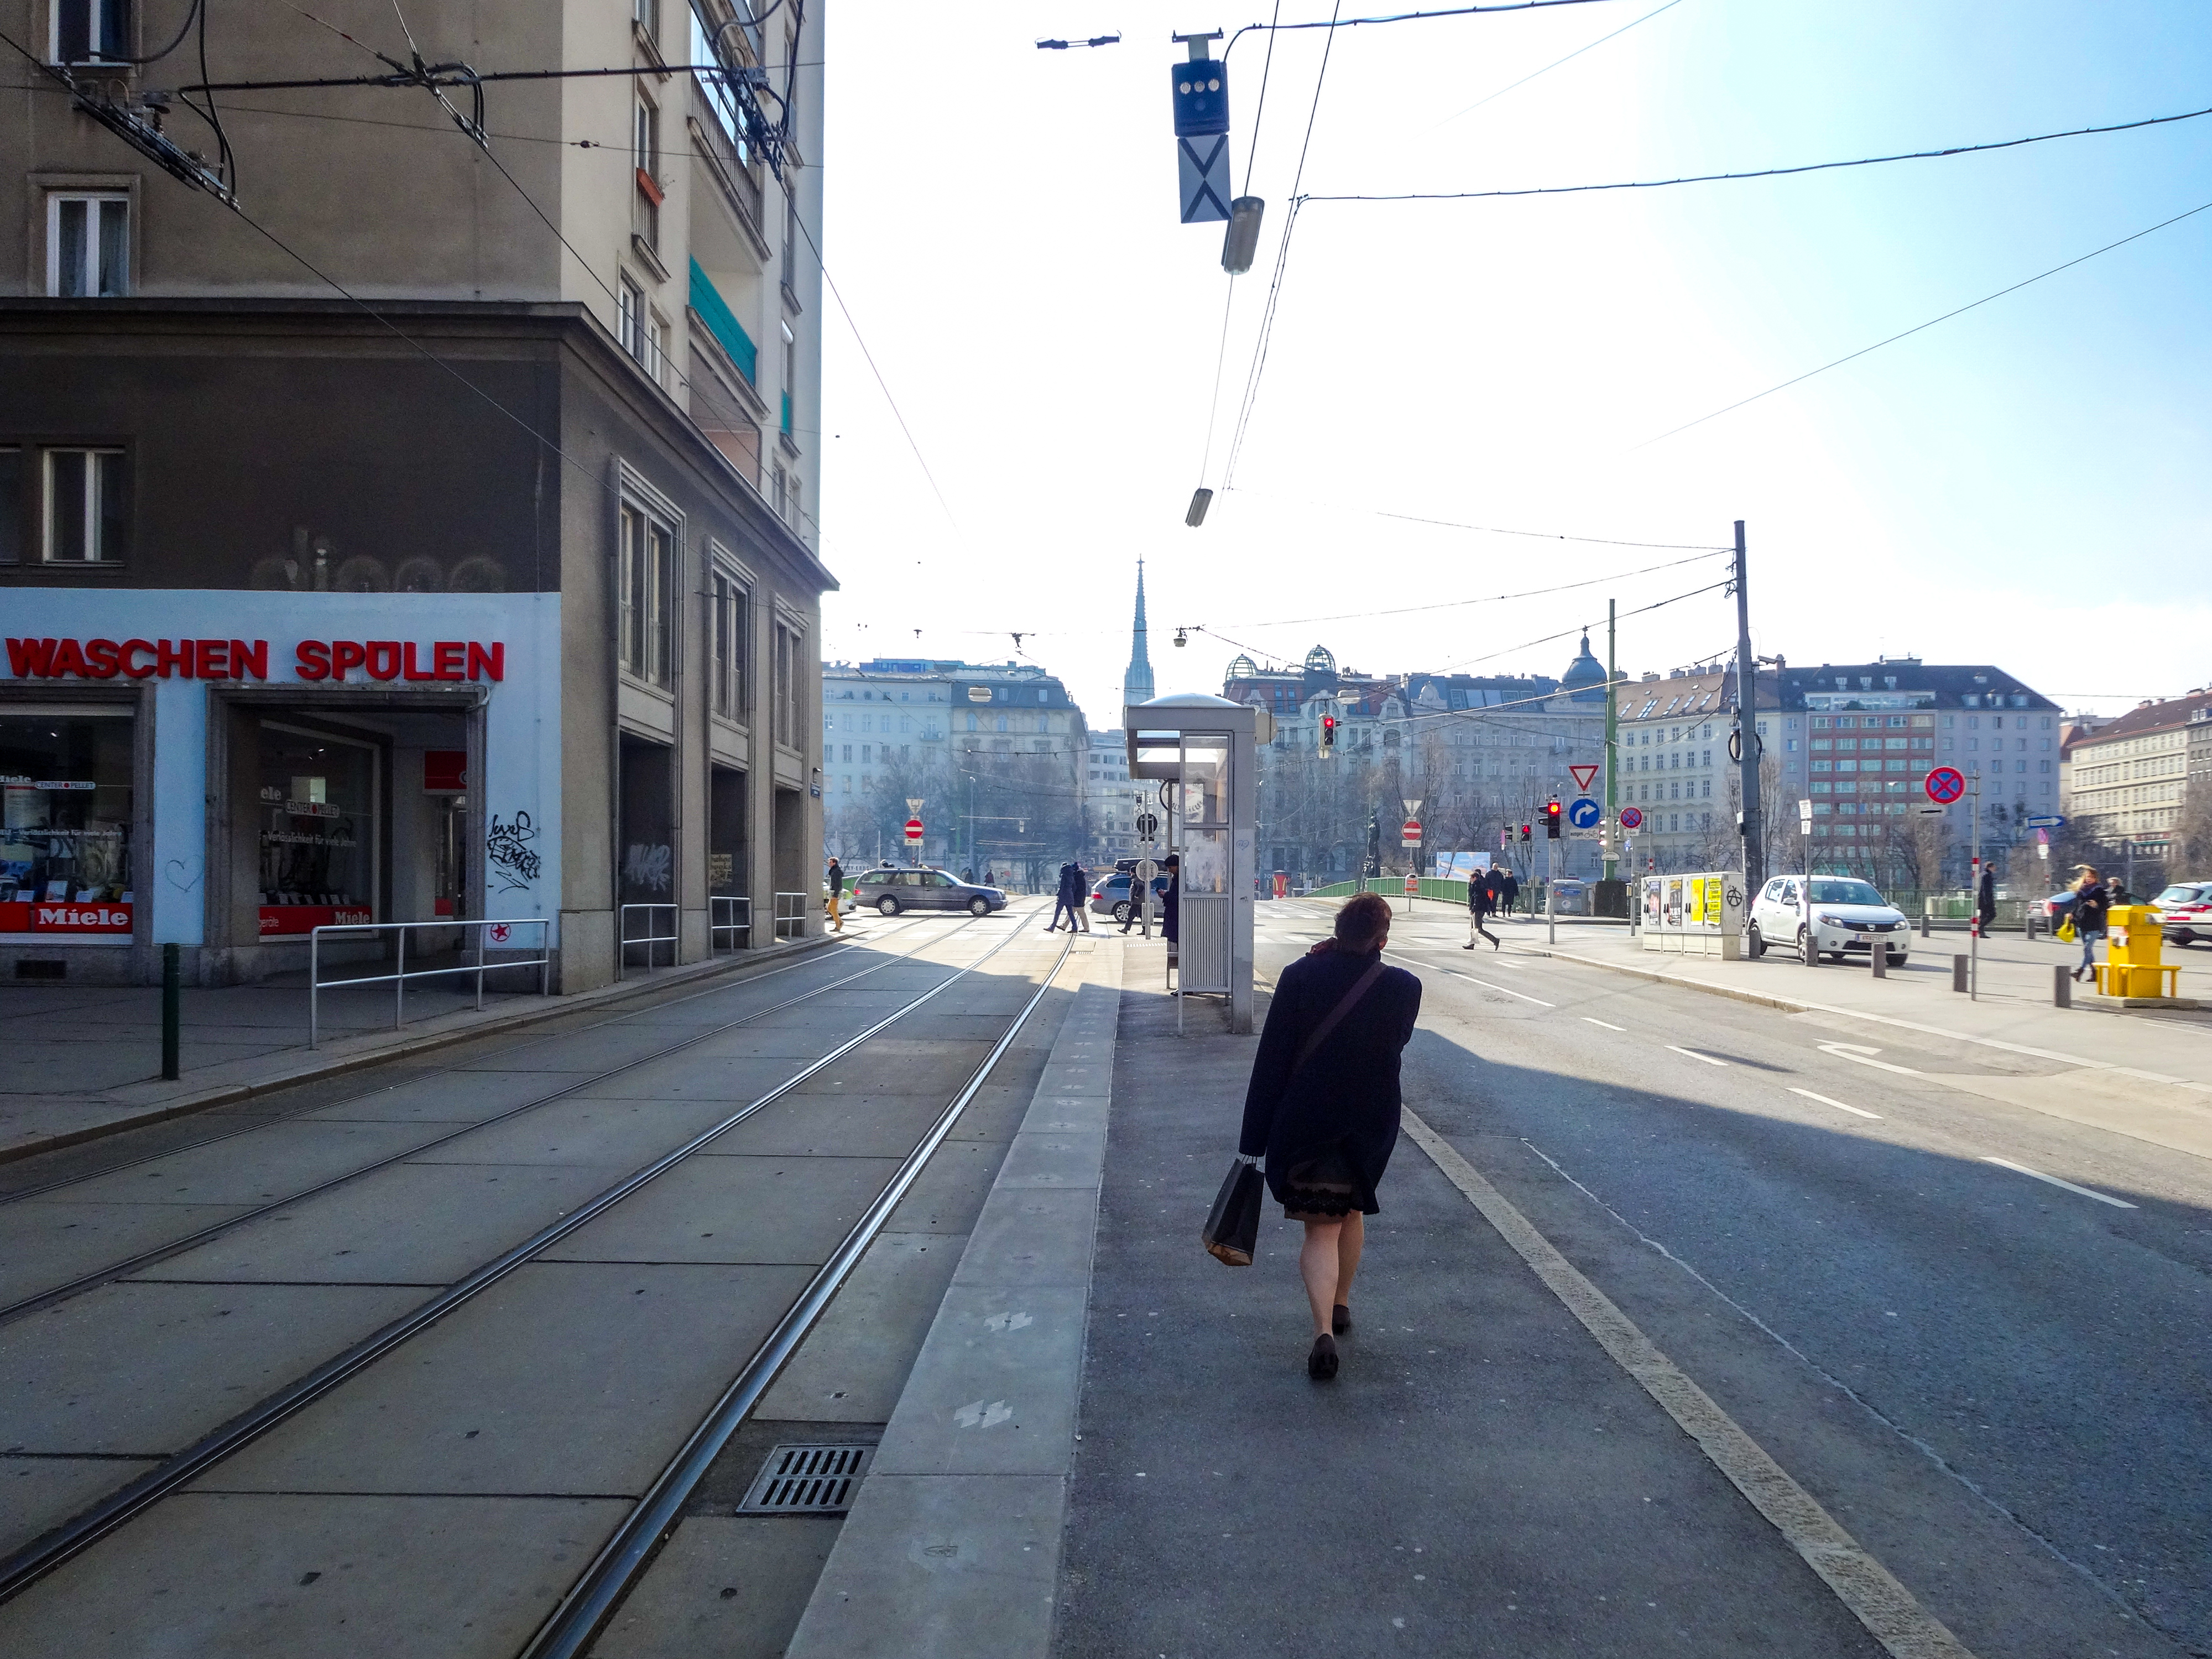
vienna, austria, cityscape, rails, city, street, architecture, buildings, outdoor, houses, cars, waschen, marienbruecke, sky, road, urban area, asphalt, electricity, travel, sidewalk, street fashion, lane, pedestrian, electrical network, thoroughfare, electrical supply, overhead power line, wire, baggage, walking, public utility, taxi, traffic, walkway